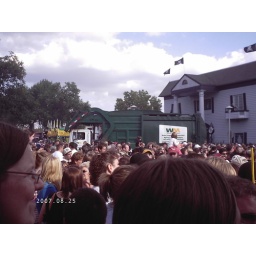
The garbage truck was moving so slowly, because so many people were in the way. the building behind the truck is the hunted house.